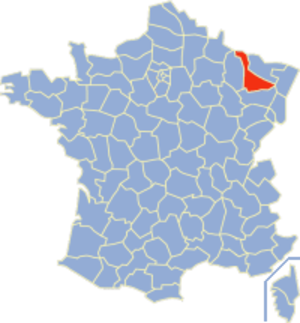
Un corridor est, en géographie, une extension longue et étroite de la frontière ou de la limite d'une division administrative, géographique, biologique, dont la forme est similaire à la poignée d'une poêle.